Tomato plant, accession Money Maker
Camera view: tilt-top (135 deg); turntable rotation: 60 degrees
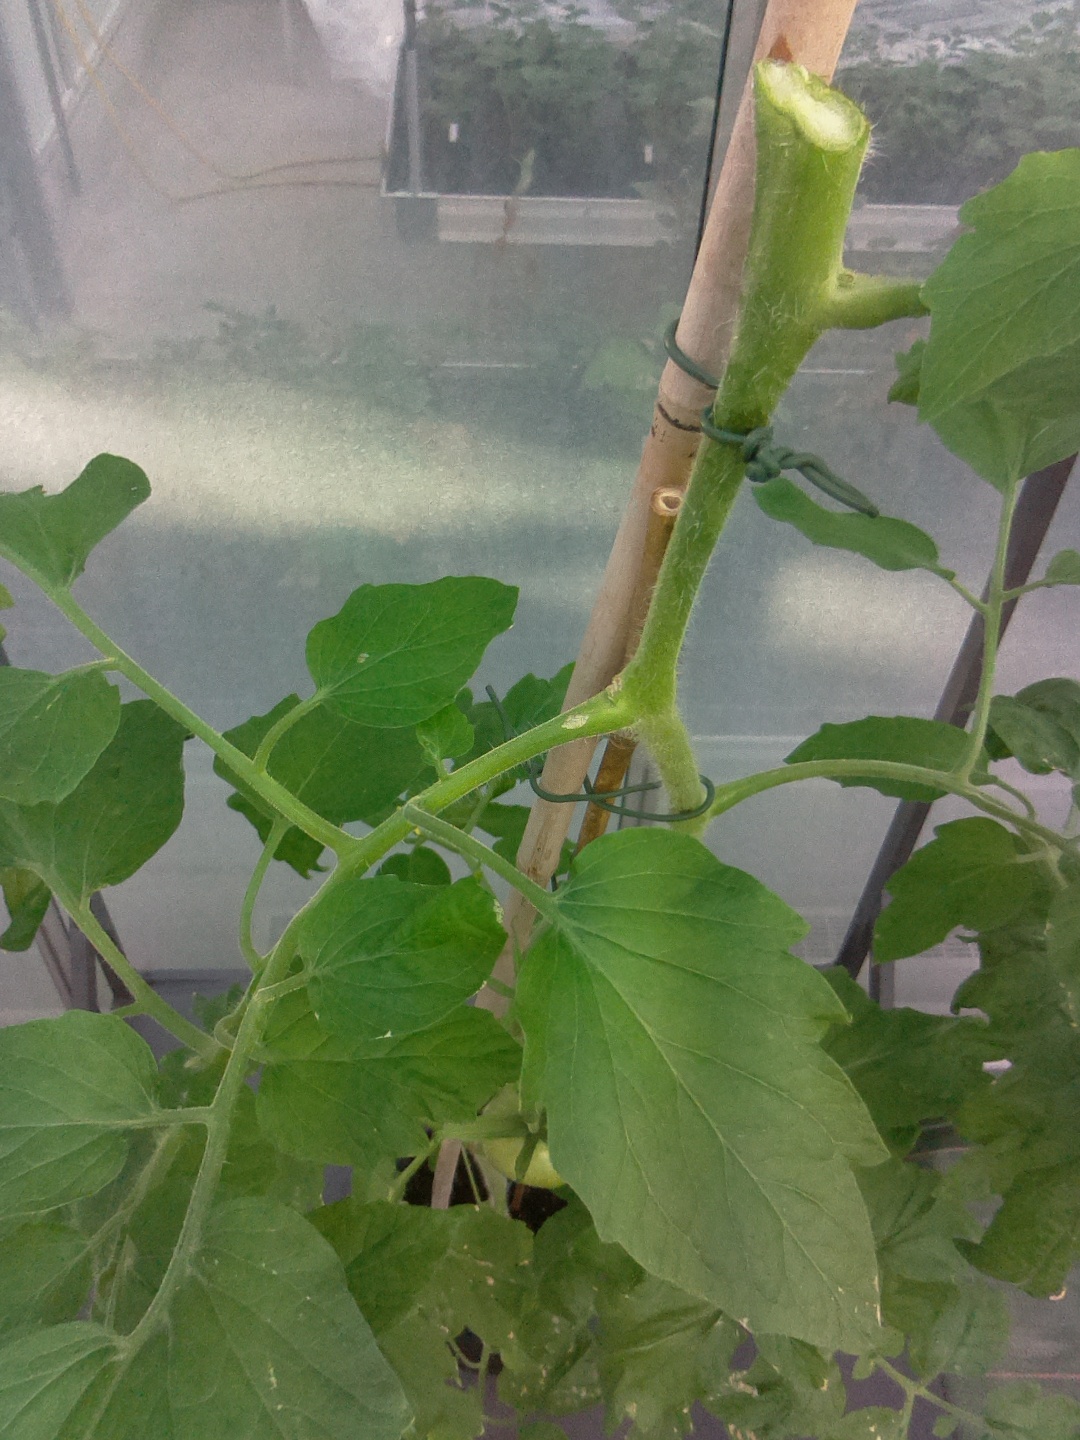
BBCH growth stage 72: 20%-30% of final fruit size